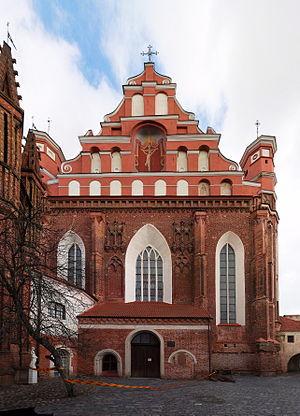
54° 40′ 59,31″ N, 25° 17′ 38,03″ E